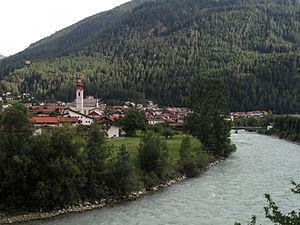
Pfunds est une commune autrichienne du district de Landeck dans le Tyrol.